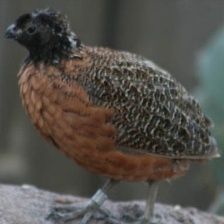
Species: MASKED BOBWHITE
Scientific name: COLINUS VIRGINIANUS RIDGWAYI
ImageNet parent category: quail